Deroy Murdock

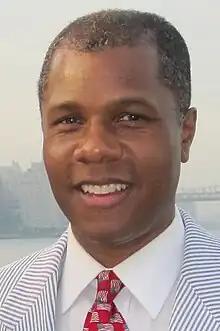
Murdock in 2010

Deroy Murdock (born 1963) is an American political commentator, a contributing editor with "National Review Online", an emeritus media fellow of the Hoover Institution at Stanford University, and member of the Council on Foreign Relations. A native of Los Angeles, Murdock lives in New York City. A first-generation American, his parents were born in Costa Rica.